Question: Who is flying the kite?
Tambaya: Wa yake tada jirgin ledar?
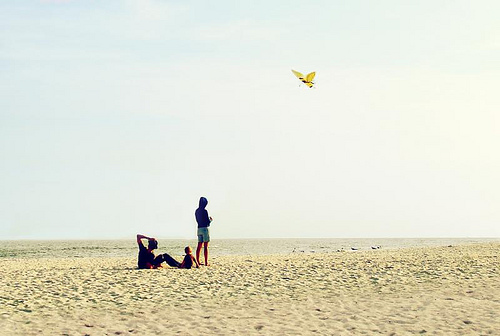
Answer: Person standing.
Amsa: Mutumin dake tsaye.